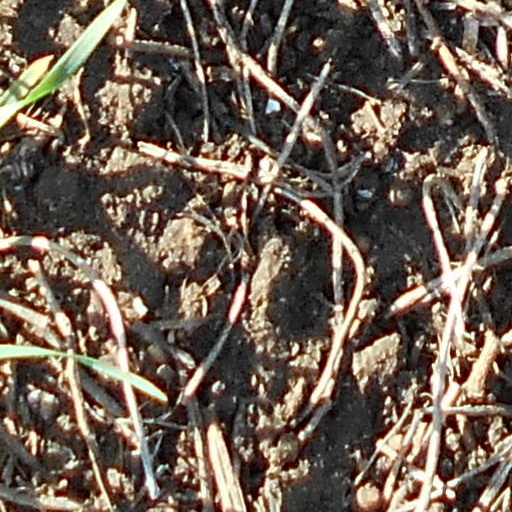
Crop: wheat